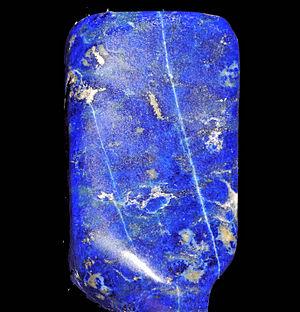
lazurite polie avec pyrite et calcite